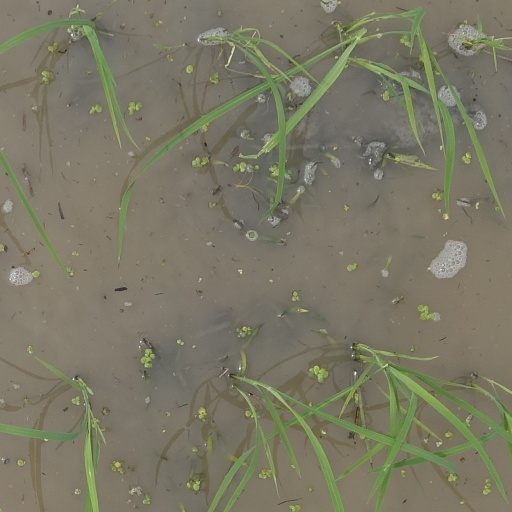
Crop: rice